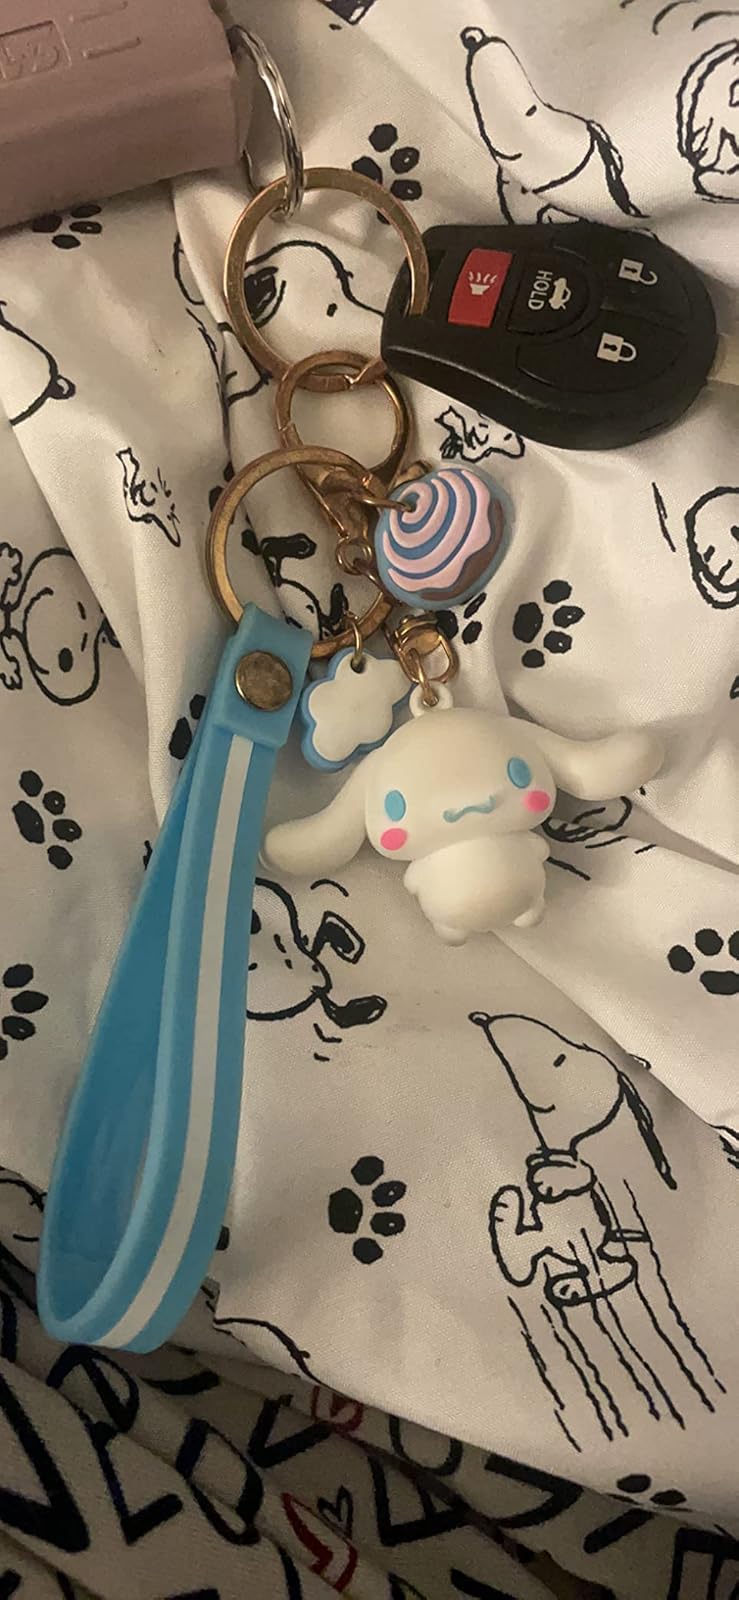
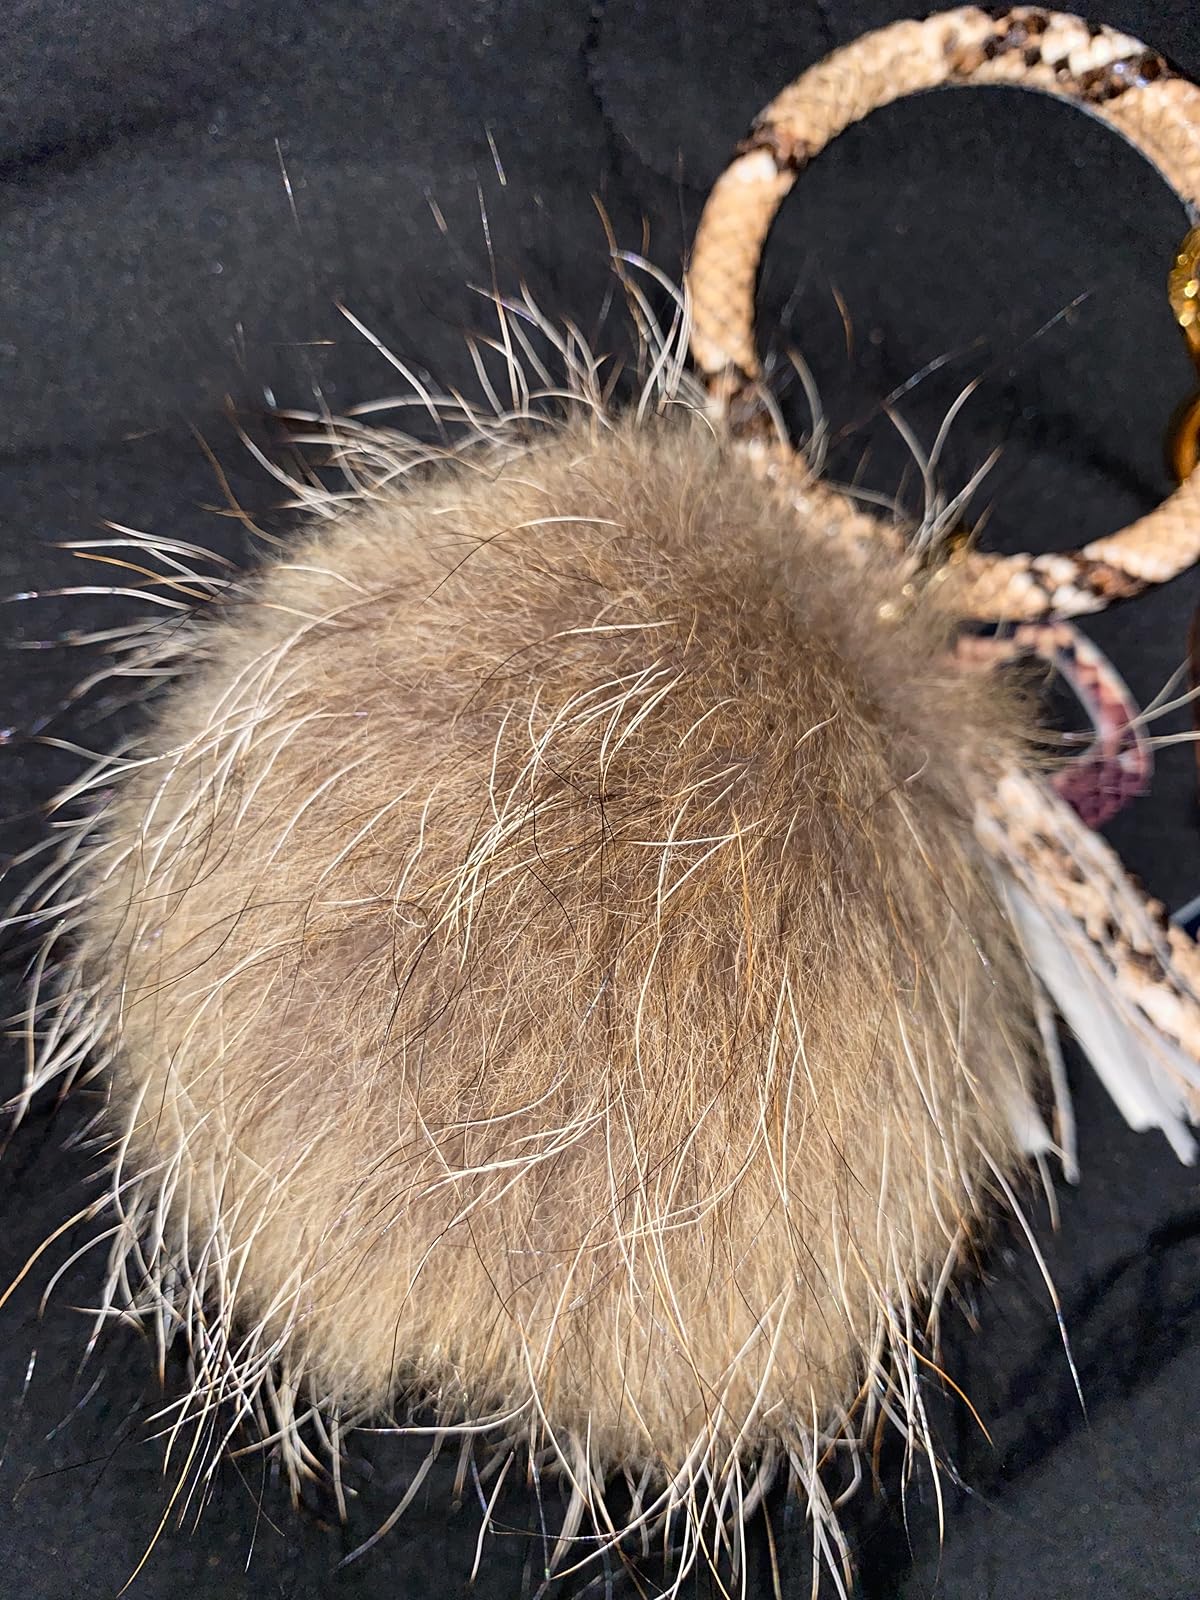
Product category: accessories_keychain
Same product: no